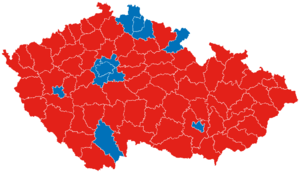
Miloš Zeman, né le 28 septembre 1944 à Kolín, est un homme d'État tchèque, président du gouvernement de 1998 à 2002 et président de la République depuis 2013.